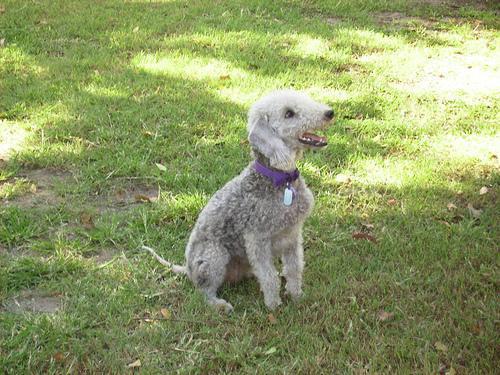
Bedlington_terrier